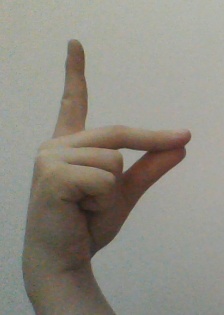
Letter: ta